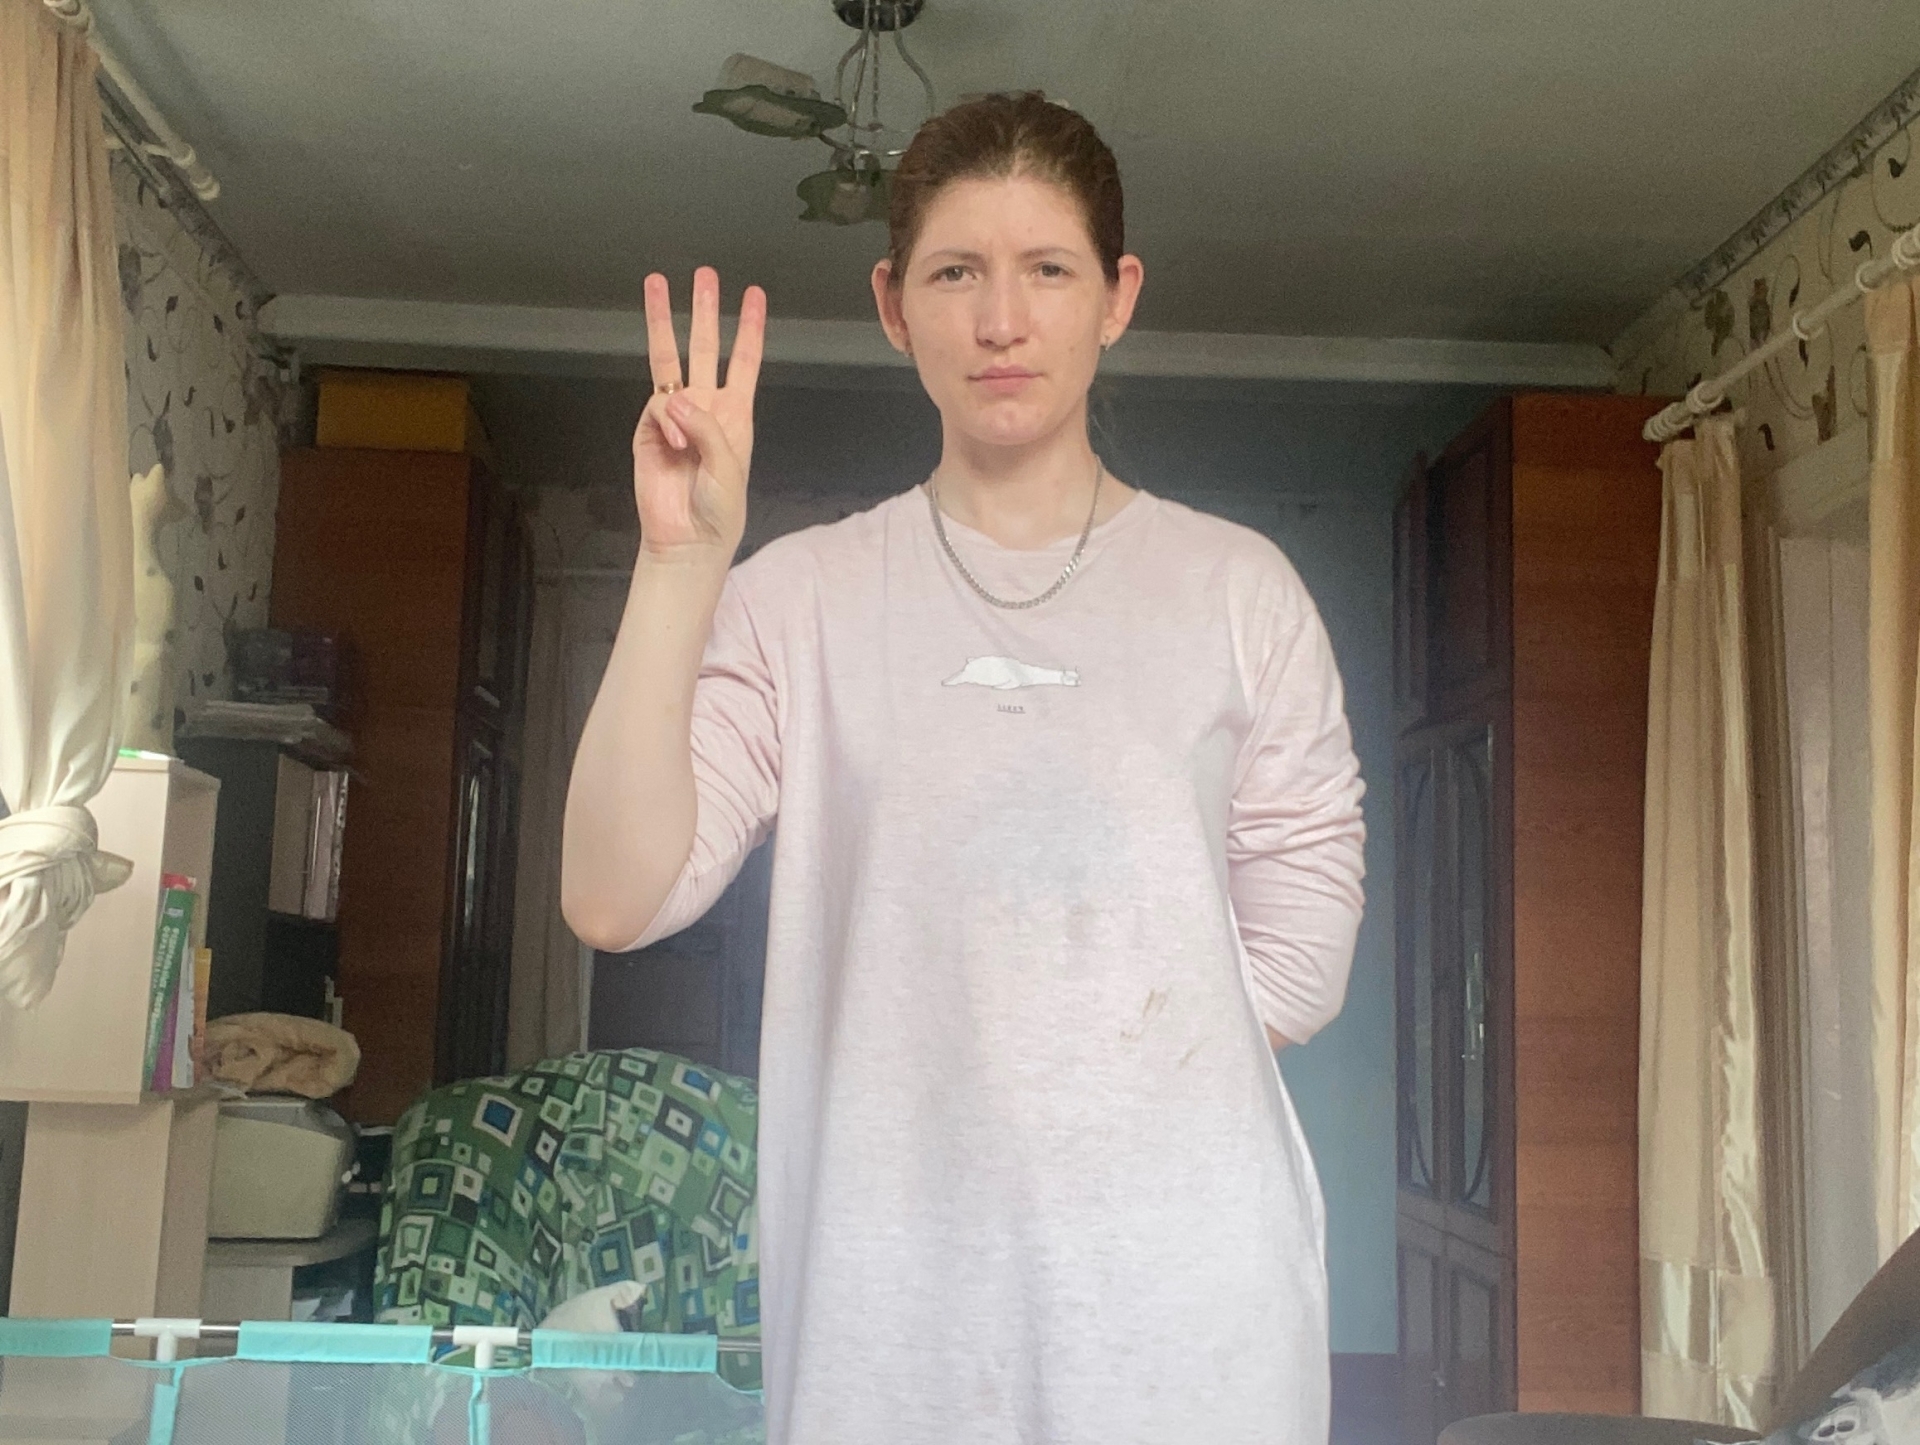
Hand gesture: three